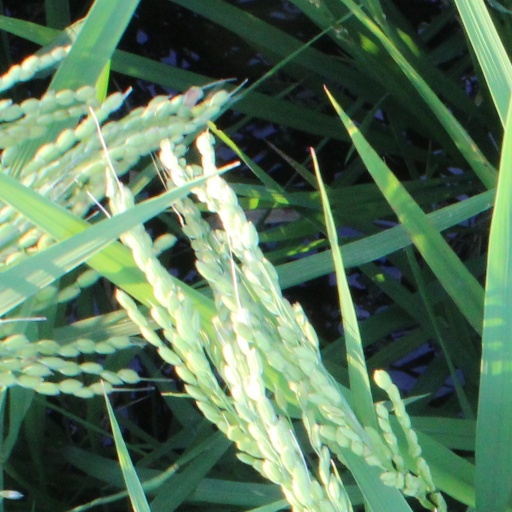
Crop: rice